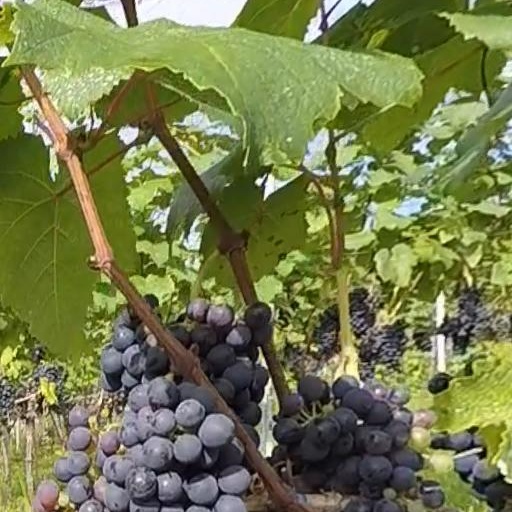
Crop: grape